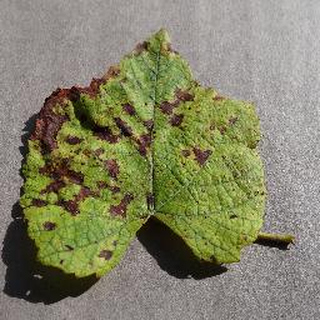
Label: grape_leaf_blight